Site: brandenburg
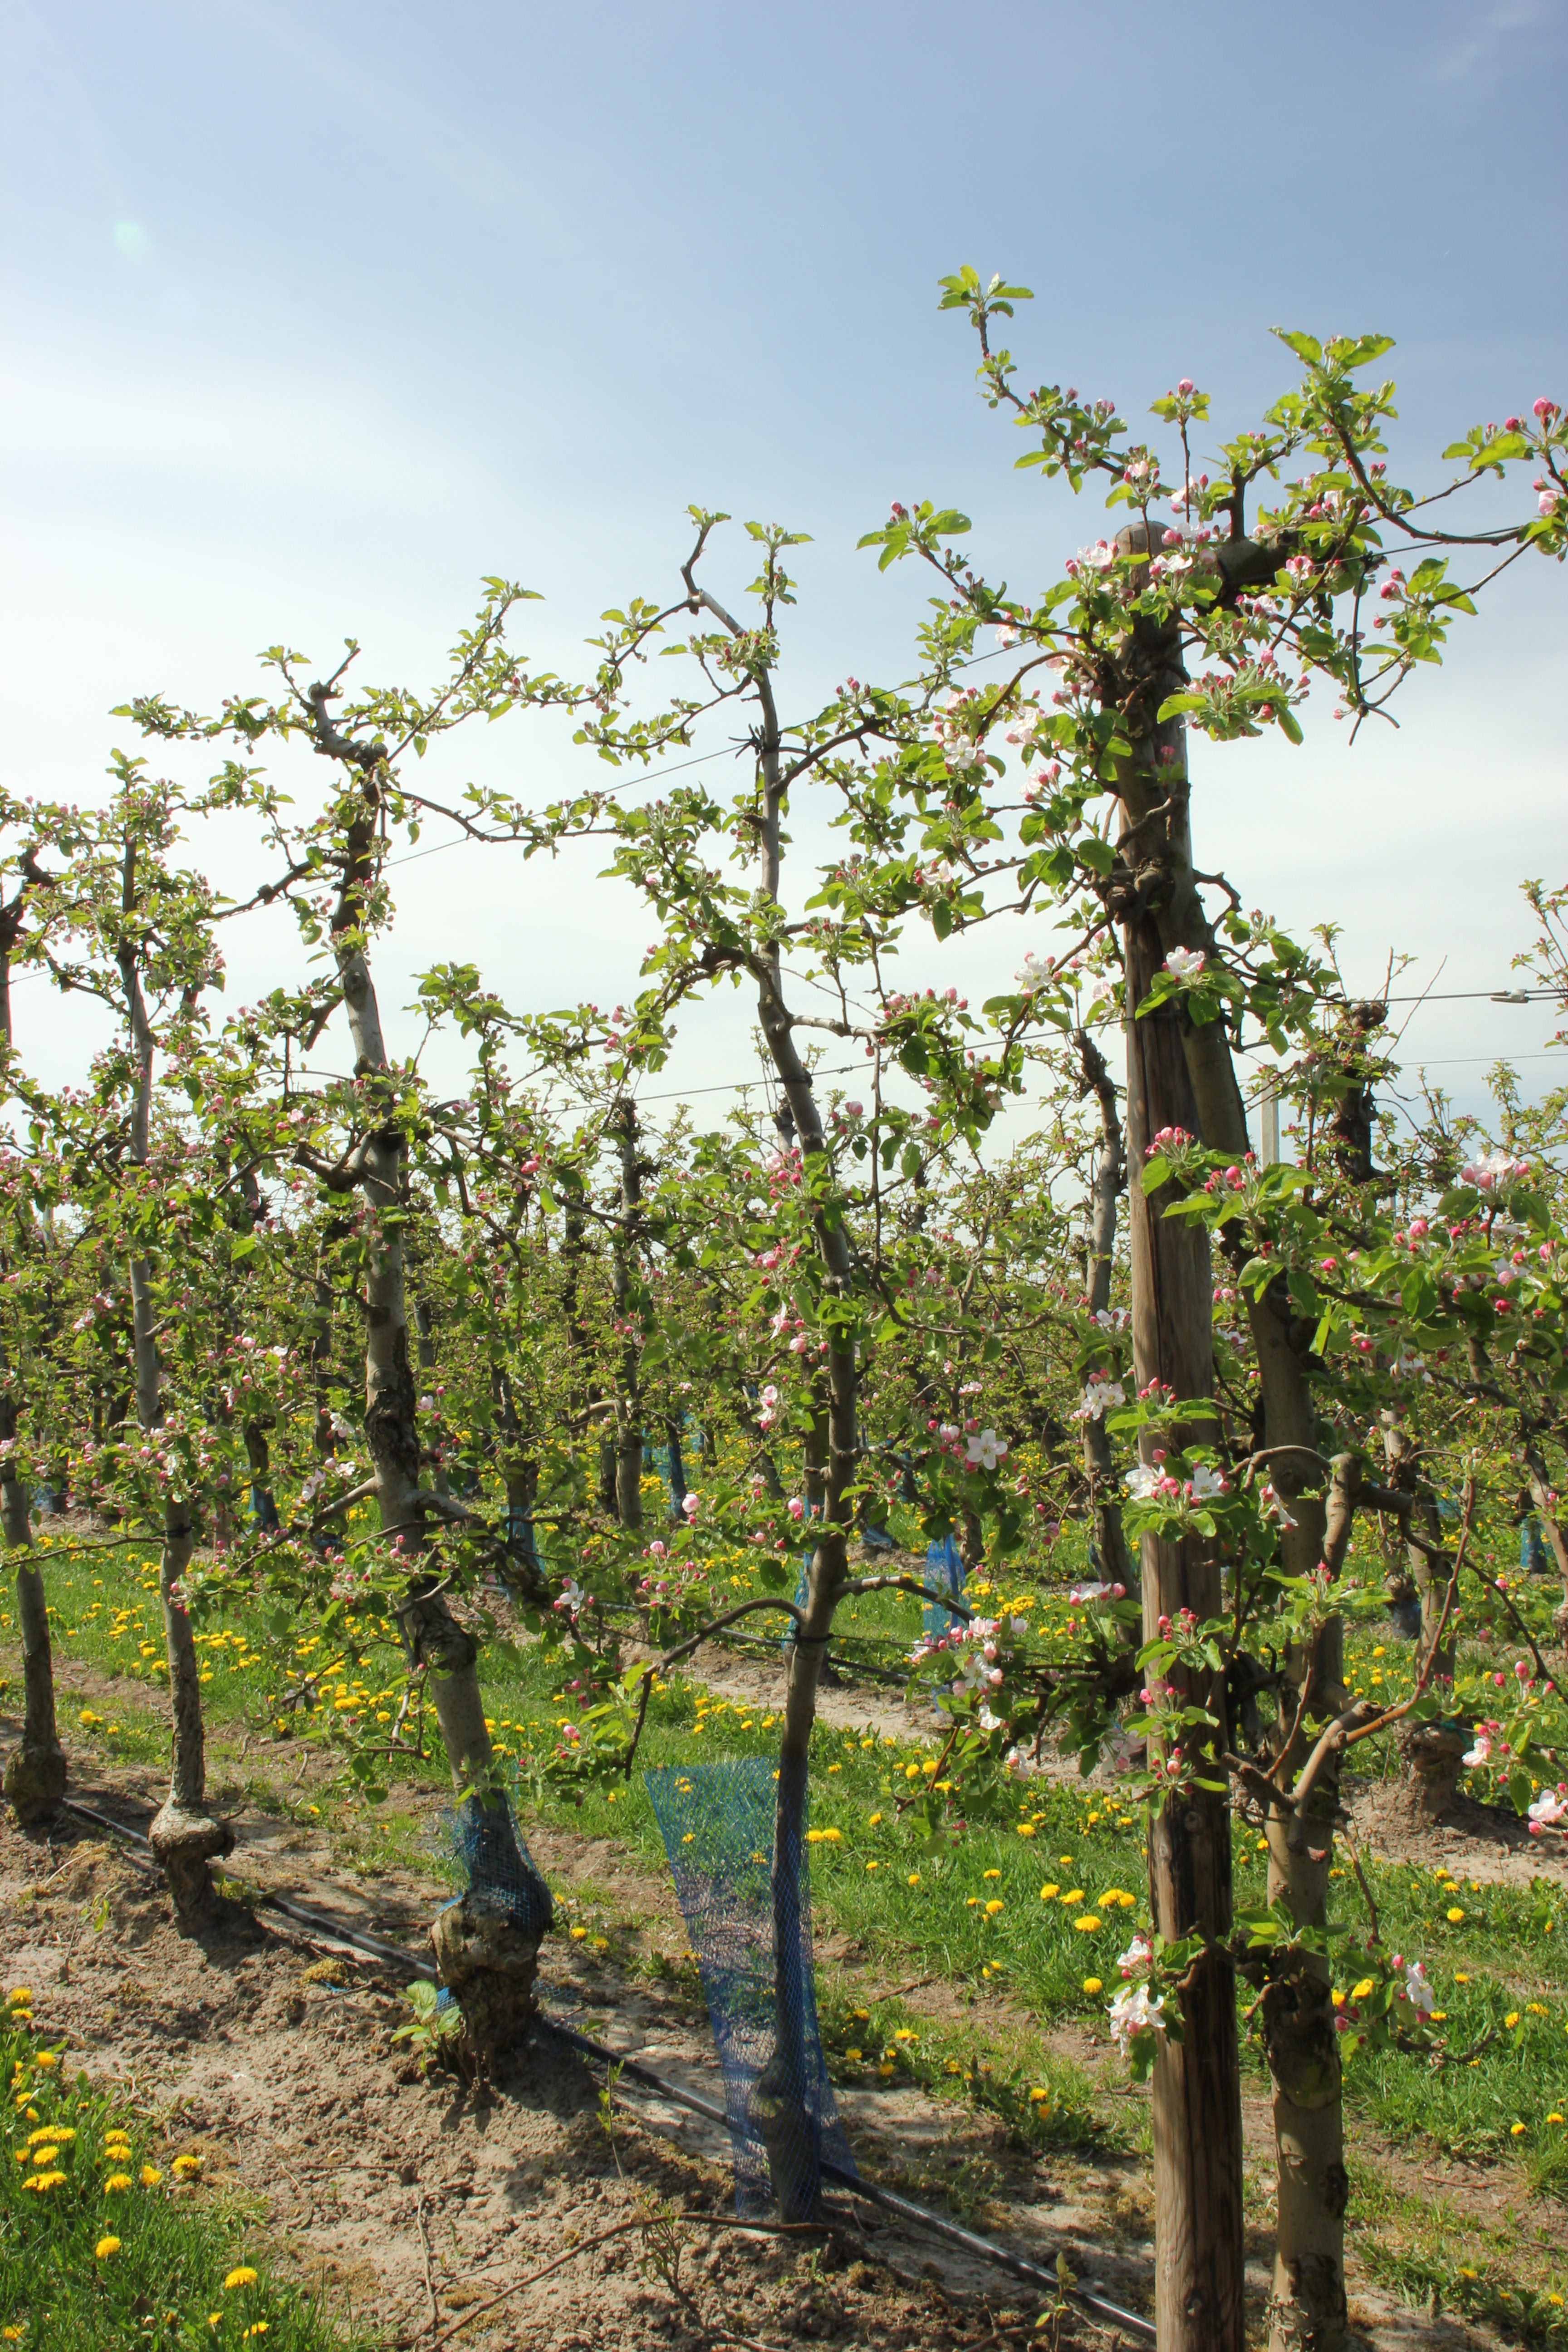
Growth stage (BBCH 57): Inflorescence emergence